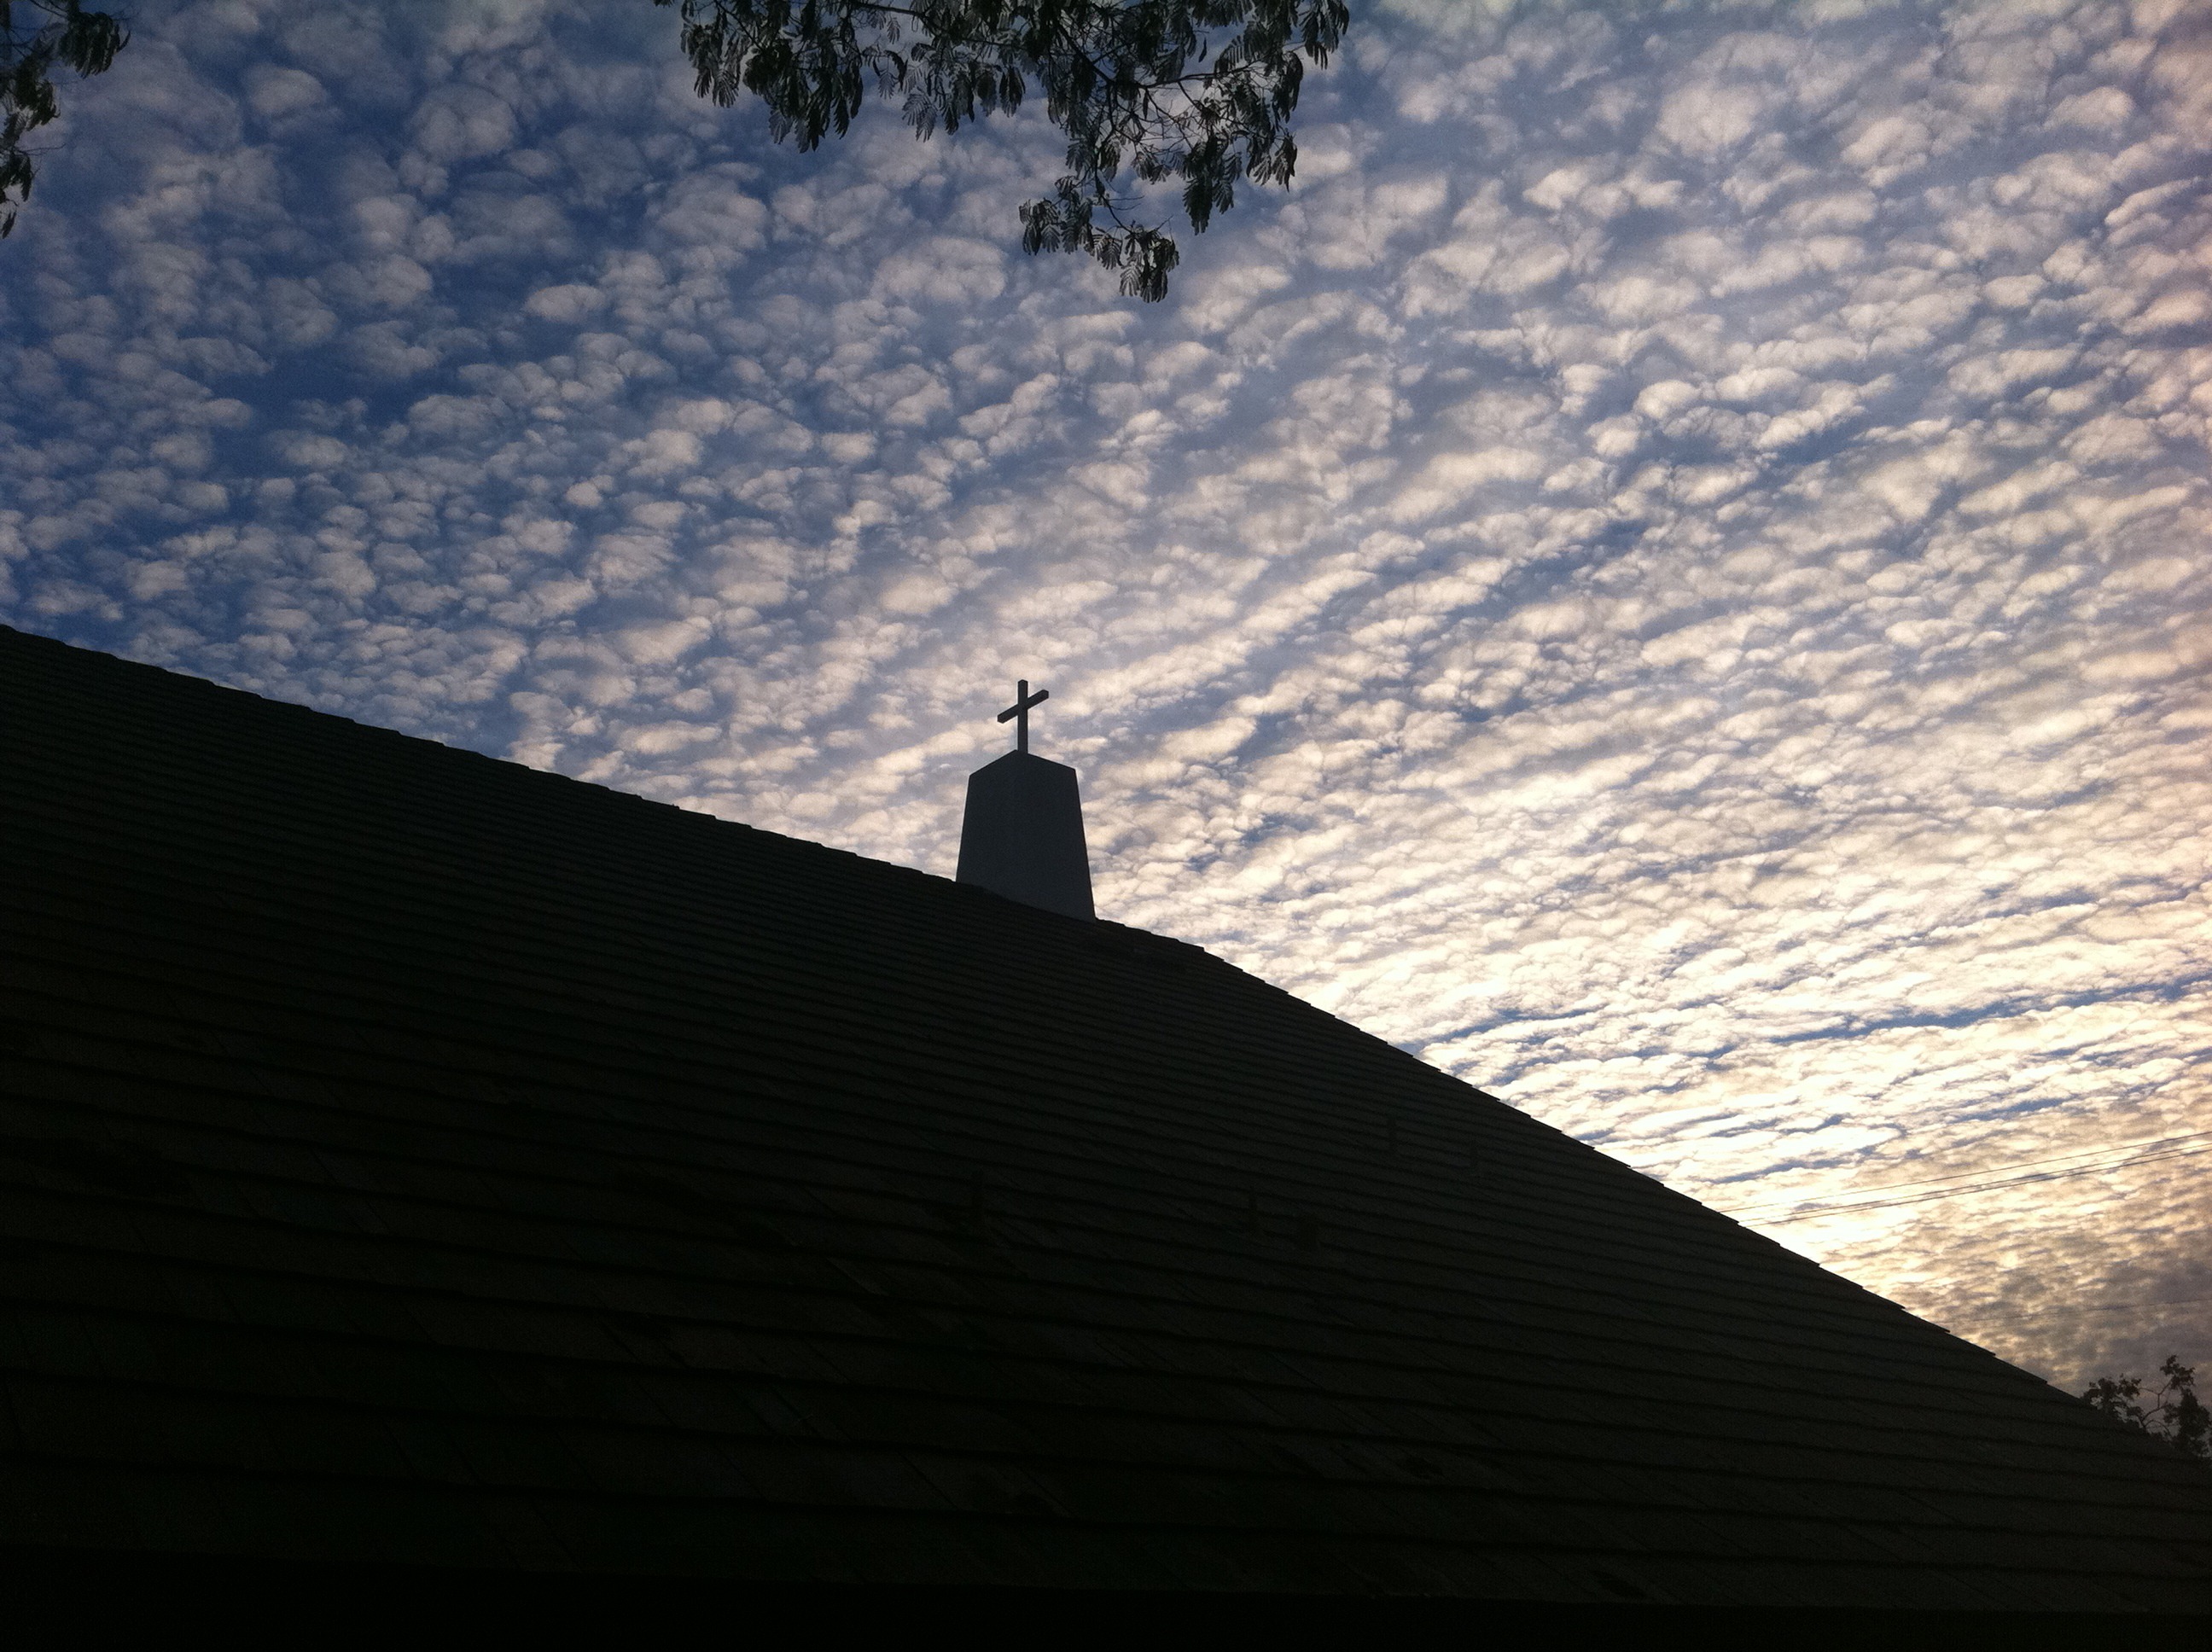
horizon, silhouette, light, cloud, sky, sun, sunset, sunlight, morning, dawn, atmosphere, dusk, evening, reflection, tower, shadow, darkness, blue, church, cross, christian, clouds, faith, christianity, holy, shape, distant, cupola, belief, meteorological phenomenon